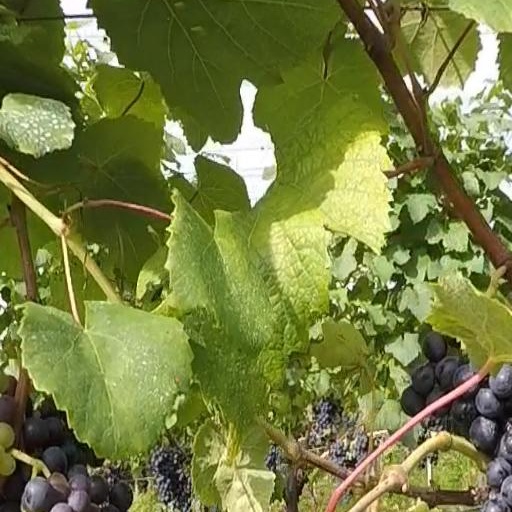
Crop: grape